Three Witches

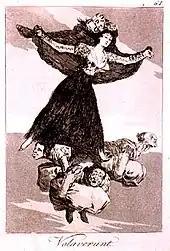
Francisco Goya's "Volaverunt"

The Three Witches first appear in Act 1, Scene 1, where they agree to meet later with Macbeth. In Act 1, Scene 3, they greet Macbeth with a prophecy that he shall be king, and his companion, Banquo, with a prophecy that he shall generate a line of kings. The prophecies have great impact upon Macbeth. As the audience later learns, he has considered usurping the throne of Scotland.